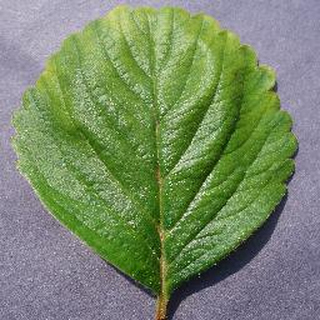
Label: healthy_strawberry